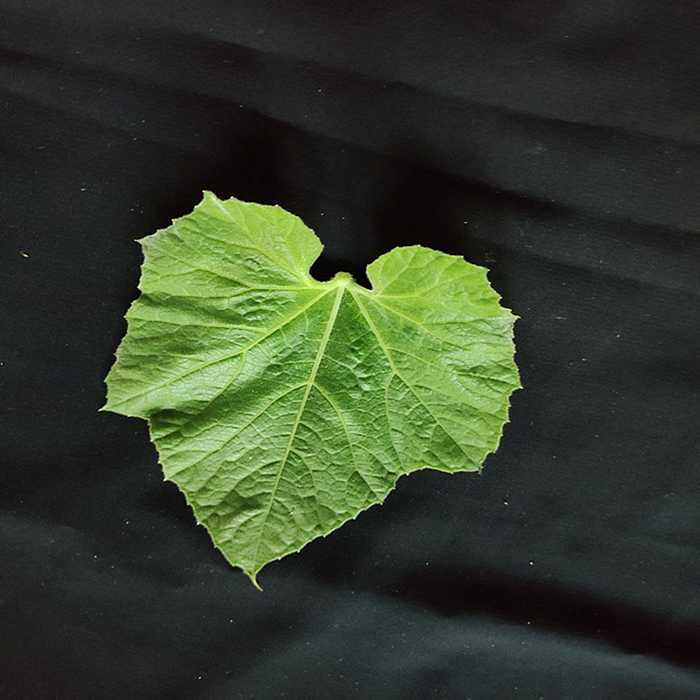
Plant: Bottle gourd
Label: Fresh leaf